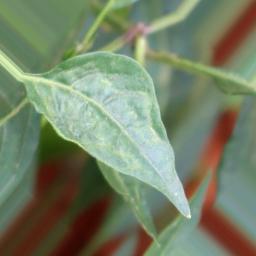
Label: healthy